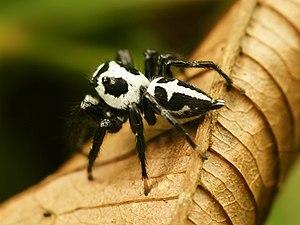
Phiale est un genre d'araignées aranéomorphes de la famille des Salticidae.
Les Freyini forment une tribu d'araignées sauteuses appartenant à la sous-famille des Aelurillinae.
Phiale formosa est une espèce d'araignées aranéomorphes de la famille des Salticidae.